Mile Nedelkoski

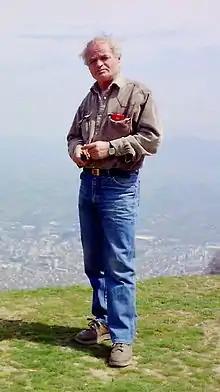

Mile Nedelkoski (November 25, 1935 – June 21, 2020) was a Macedonian poet, novelist, storyteller, and playwright.